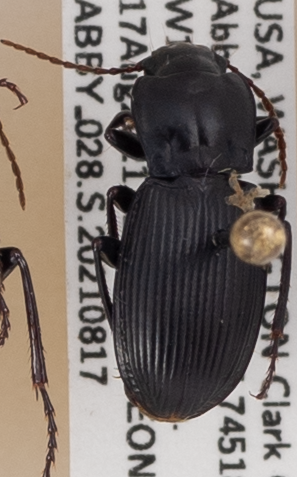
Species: Pterostichus herculaneus
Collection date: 2021-08-17
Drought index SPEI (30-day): -0.71
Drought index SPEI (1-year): -1.13
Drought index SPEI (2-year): -0.32